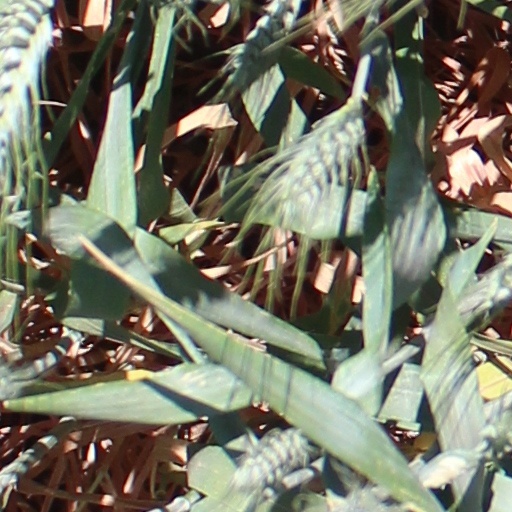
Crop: wheat